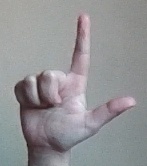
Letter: laam